List of active duty United States Space Force general officers

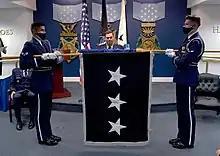
Lt Gen Saltzman being presented with the very first three-star flag in the U.S. Space Force during his promotion, 14 August 2020.

This is a list of active duty United States Space Force general officers. There are 29 active duty general officers in the U.S. Space Force: three generals, five lieutenant generals, 10 major generals, and 11 brigadier generals. Among the 29, 21 of them serve in positions in the Space Force, while eight serve in joint positions. All of them transferred from the United States Air Force. Space Force general officers, like in other U.S. armed services, are nominated by the president of the United States and confirmed by the Senate.